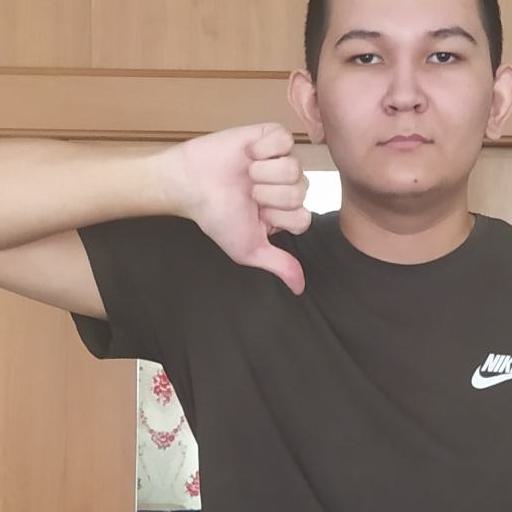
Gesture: dislike